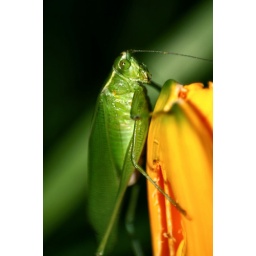
this guy was sitting on a flower in my yard. he looks kinda confused to me.. ;D